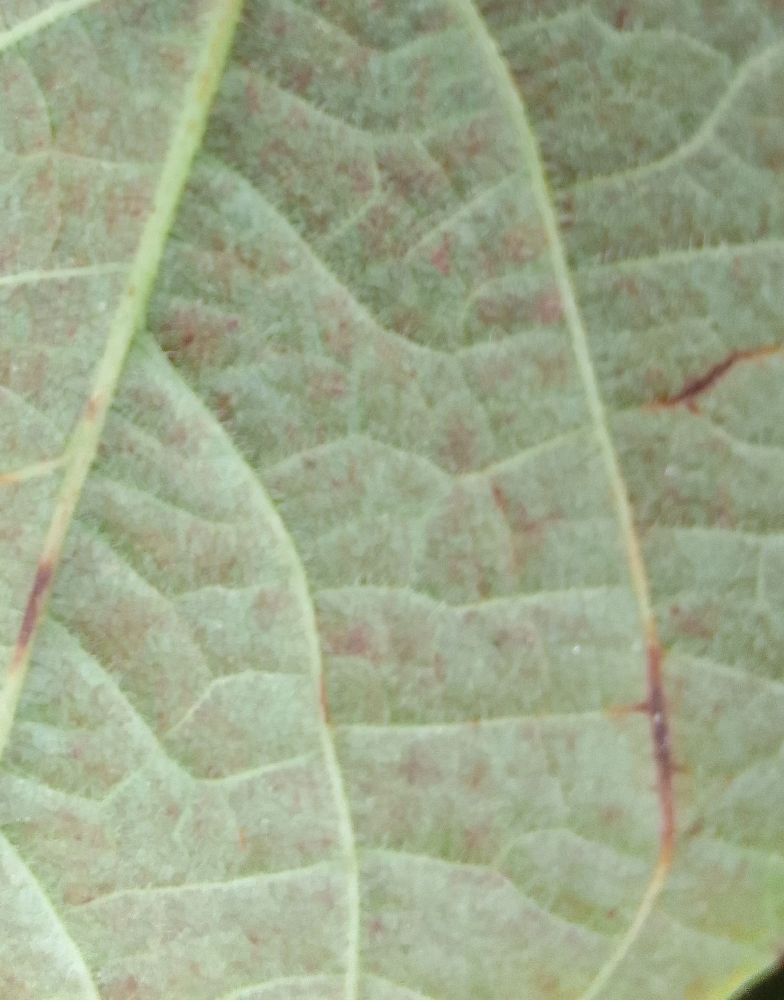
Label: anthracnose